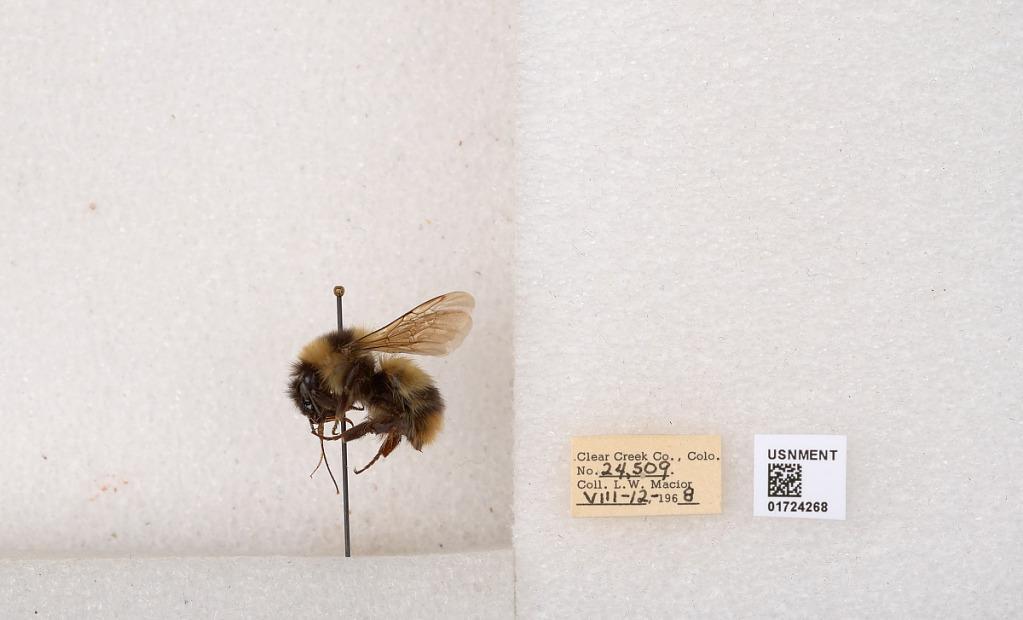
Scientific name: Bombus kirbyellus
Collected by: L. Macior
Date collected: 1968-8-12
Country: United States
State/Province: Colorado
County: Clear Creek
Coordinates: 39.6891, -105.644